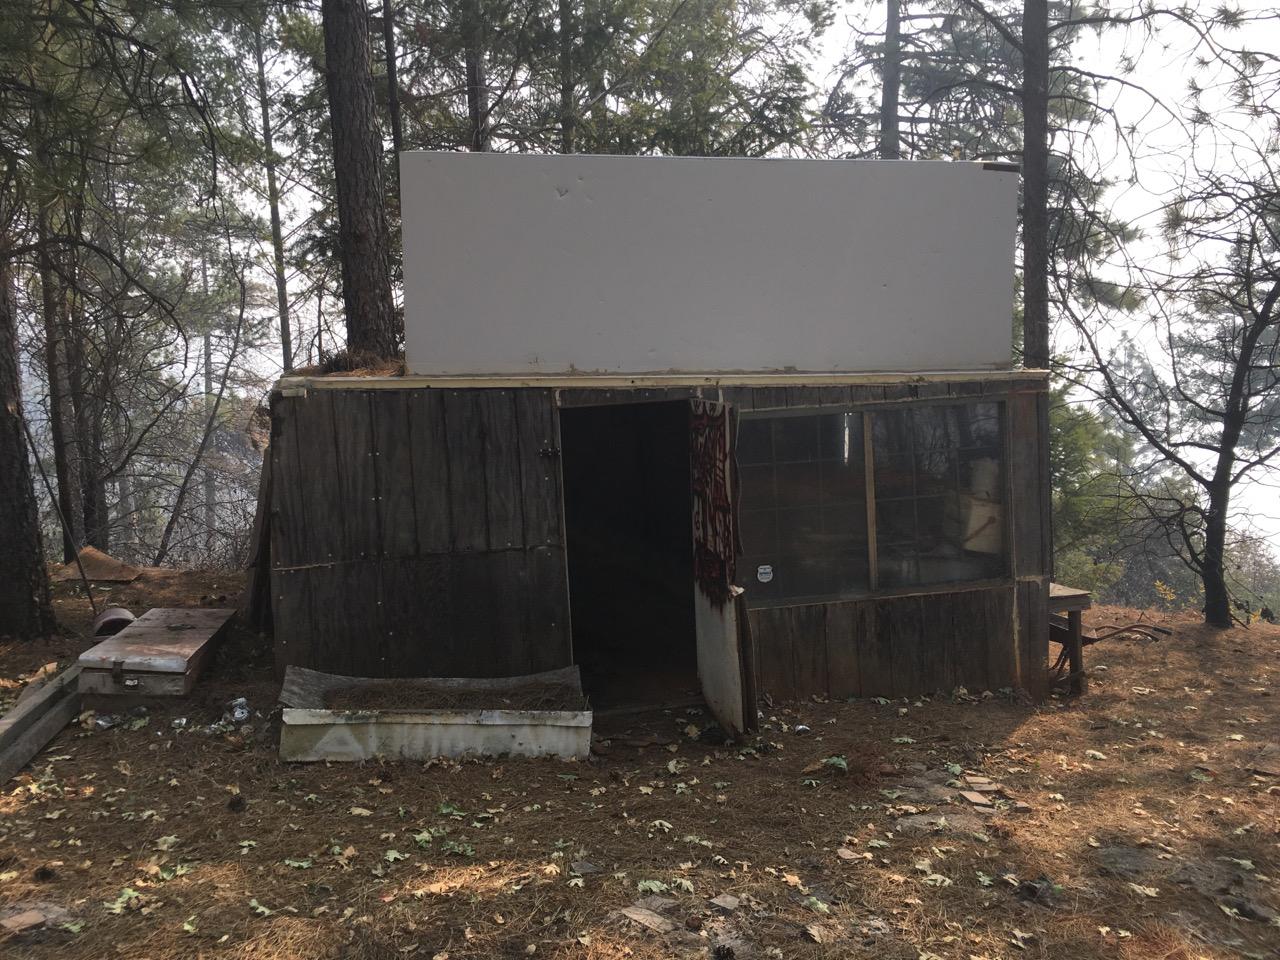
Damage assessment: no_damage